Kaufman Music Center

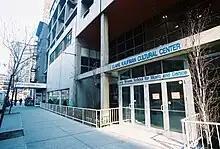
Original exterior to Kaufman Music Center

Designed by Ashok Bhavnani and completed in 1978, the Goodman House was created in a Brutalist raw-concrete style, which was lauded at the time of construction, but over time it was felt that the aesthetic of the building no longer matched the attitude of the schools and concert hall inside.